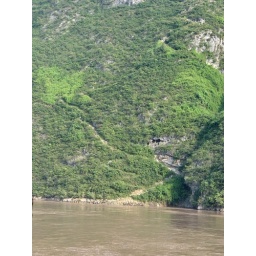
Run your cursor over the photo, then look carefully in the box for the people walking down to the river.